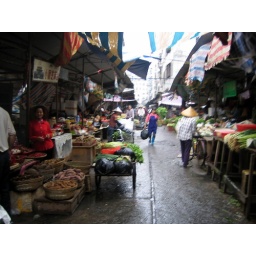
A street market in Haikou, selling amongst other things dried seahorses and live turtles.